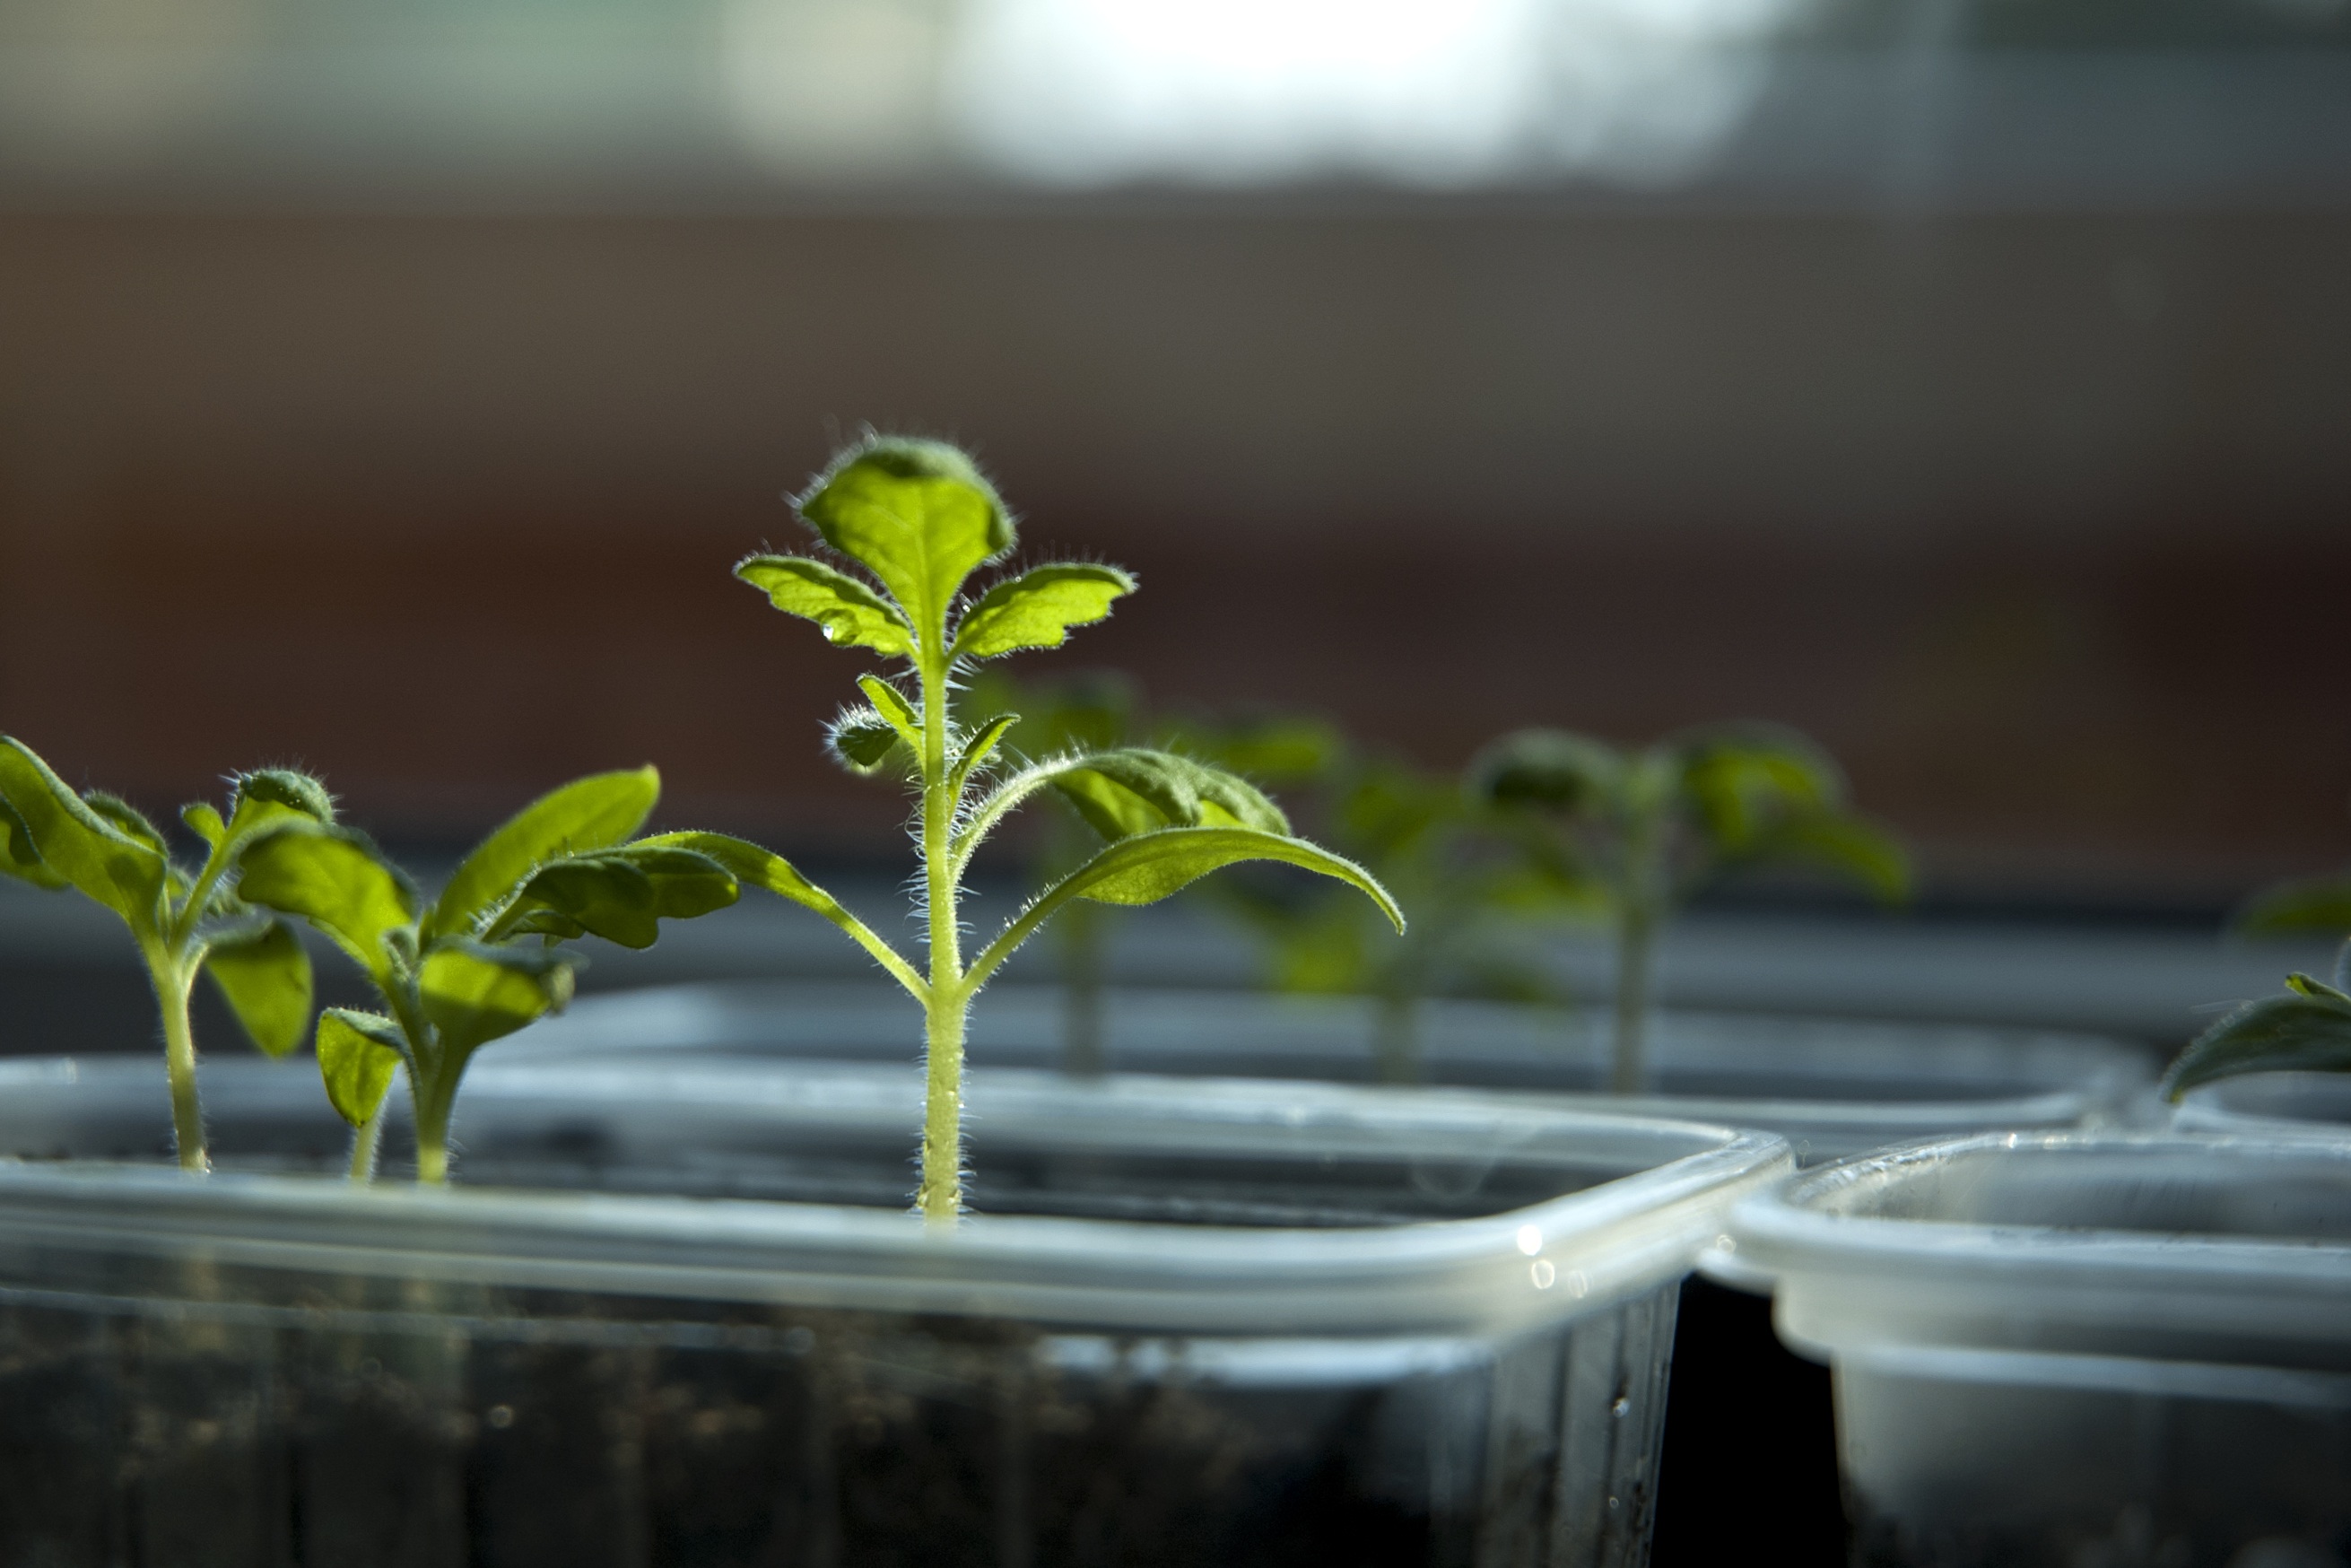
branch, light, plant, sunlight, leaf, flower, food, green, vegetable, natural, fresh, yellow, healthy, flora, lunch, sprout, close up, dinner, tomatoes, vegan, vegetarian, organic, macro photography